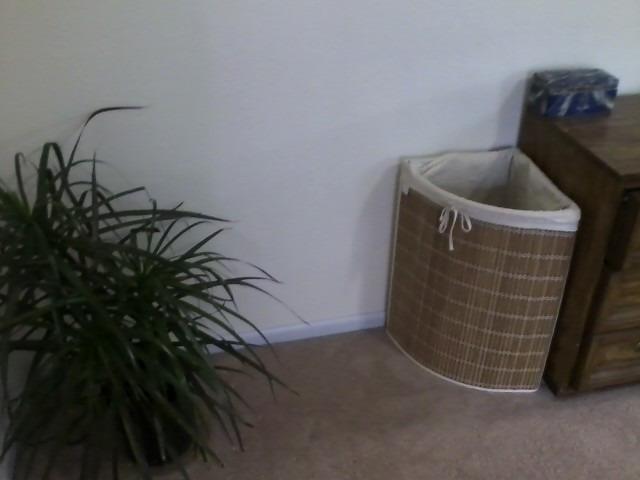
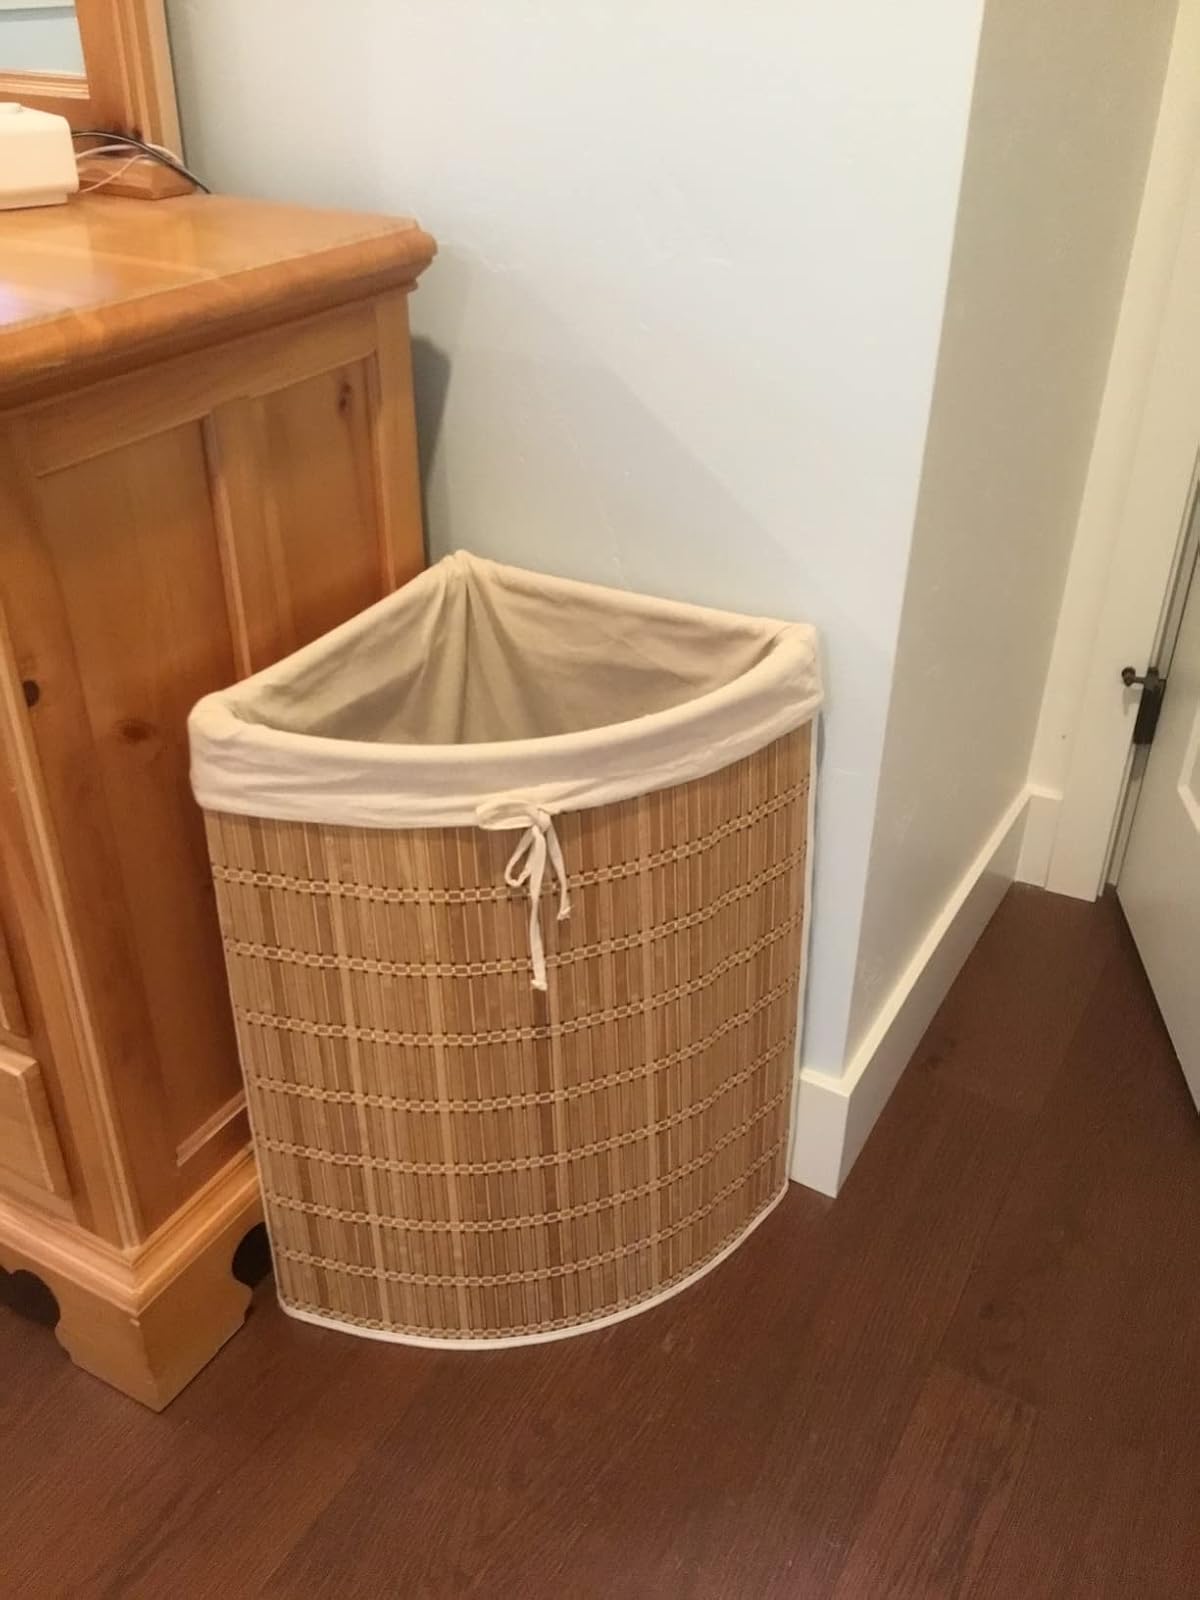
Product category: items_hamper
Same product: yes